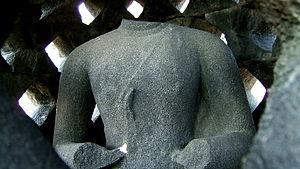
Le temple de Borobudur est une importante construction bouddhiste, bâtie aux VIIIᵉ et IXᵉ siècles à l’époque de la dynastie Sailendra dans le centre de l’île de Java en Indonésie.